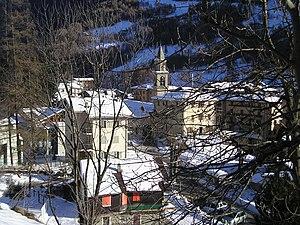
Le col de l'Aprica est un col des Alpes italiennes situé en Lombardie et culminant à 1 181 mètres d'altitude. Il constitue la frontière administrative entre la province de Brescia et celle de Sondrio.
Aprica est une commune de la province de Sondrio dans la région Lombardie en Italie.